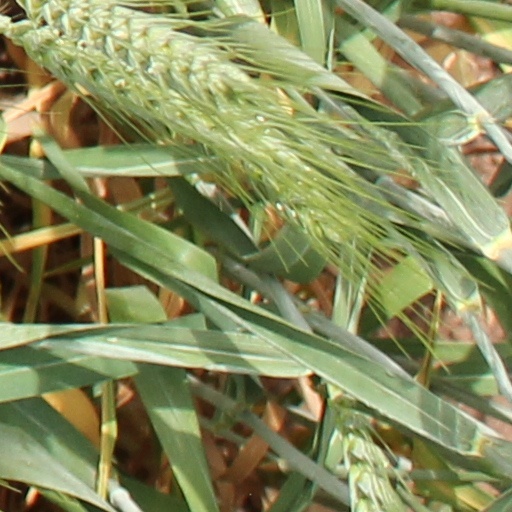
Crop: wheat